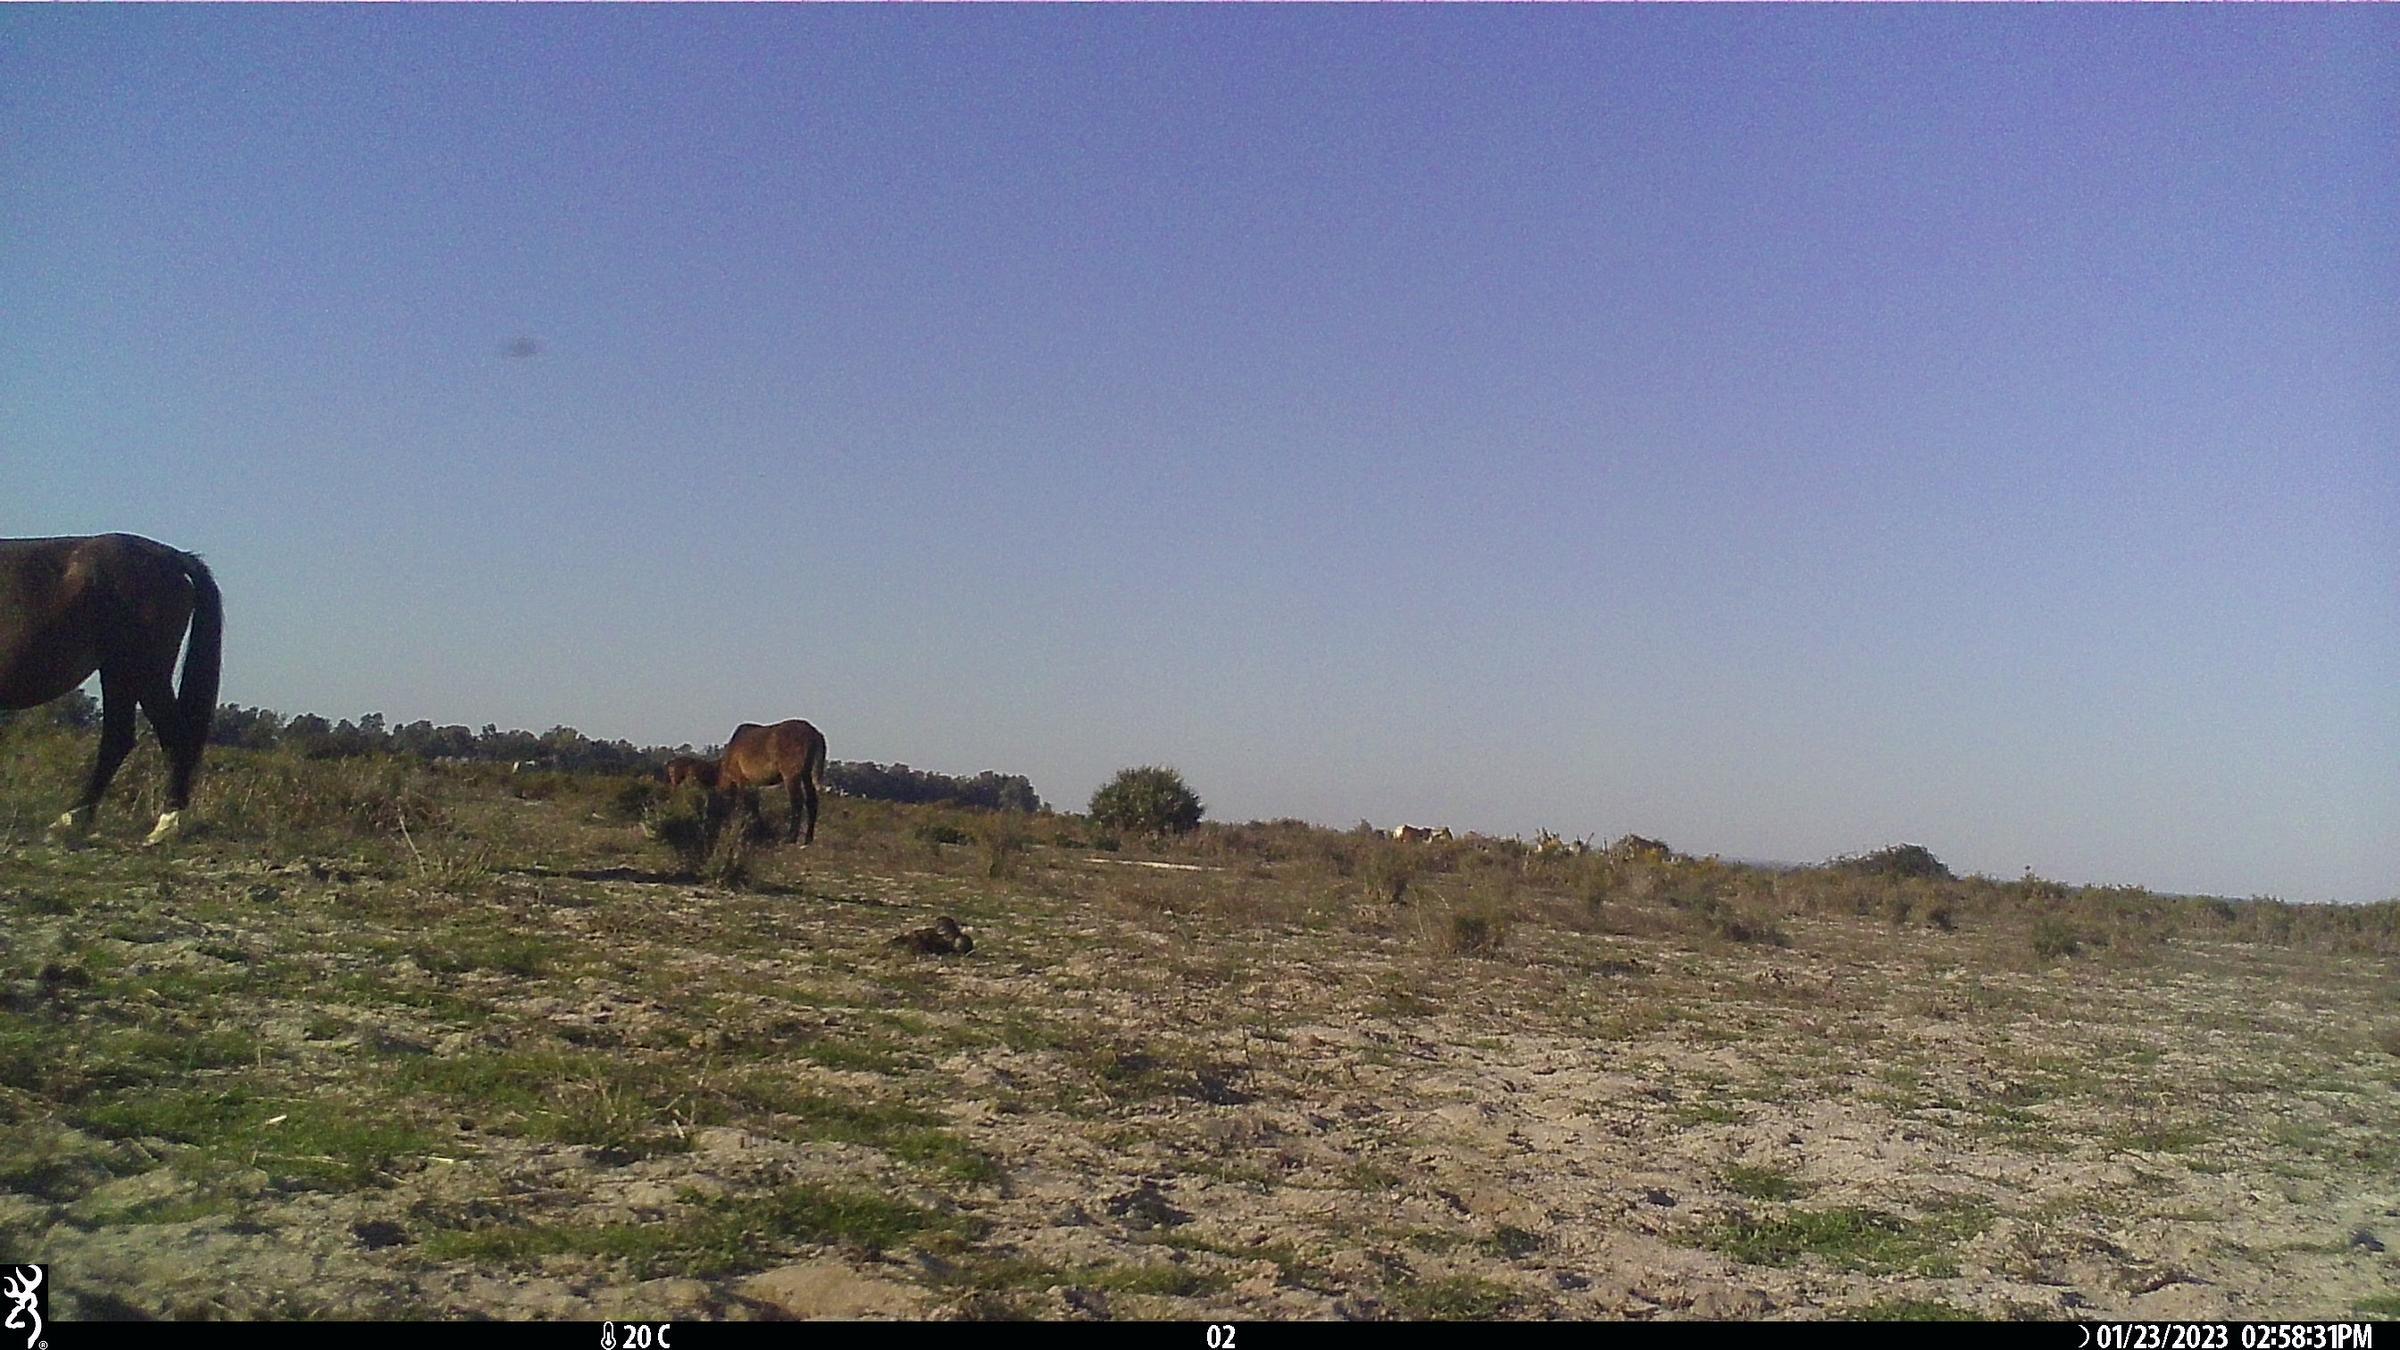
Species: Ave;Equus sp